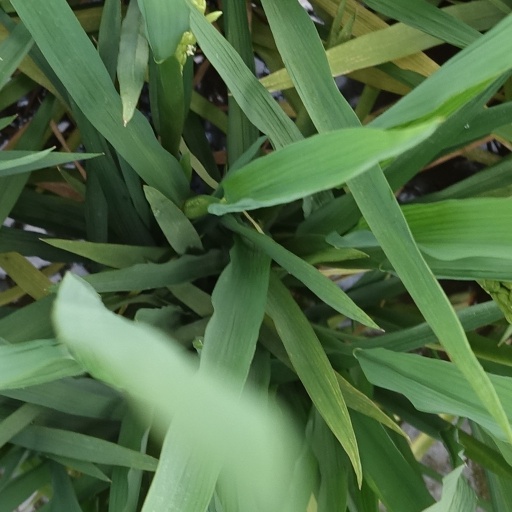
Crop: rice